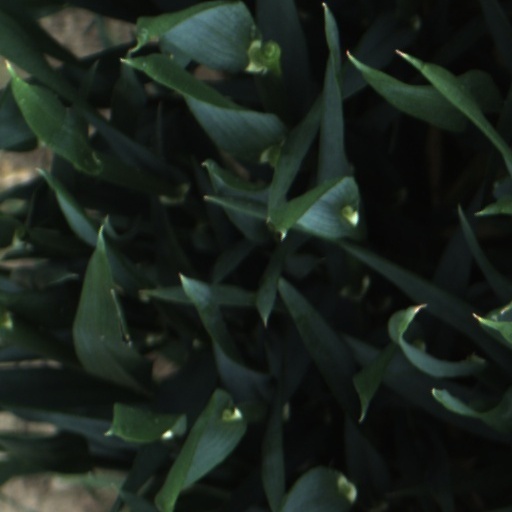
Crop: wheat